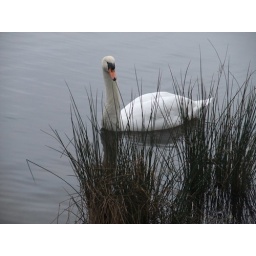
A swan passing by some tall grass in the lake at Wollaton Park.